Gowanus Canal

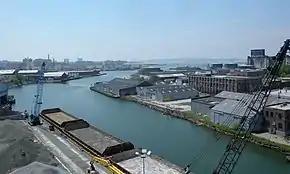
Mouth of the canal

Beginning in 2017, the city's Department of Environmental Protection built several miles of high-level storm sewers (HLSS) to prevent stormwater from flooding the city's sewage system. The new storm sewers carry stormwater collected in new and existing catchment areas, preventing it from entering the sewage system. The first phase, comprising sewer installations south of Douglass Street, was supposed to be completed by summer 2018; a second phase north of Douglass Street would proceed from 2018 to 2020. The HLSS, built on a area east of the northern end of the canal, are planned to capture half of the stormwater within the Gowanus Canal's watershed.